Patela (film)

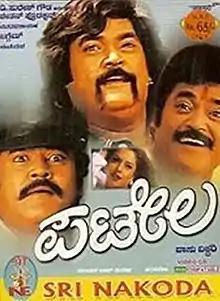
Video Cover

Patela is a 1999 Indian Kannada action comedy film directed by Victory Vasu. The film stars Jaggesh, Payal Malhotra, Lokesh and Jayanthi in the lead roles while Avinash and Killer Venkatesh played the antagonists. The film has musical score by Hamsalekha.